Western sports

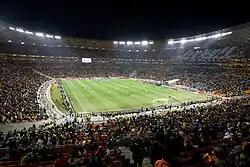
A depiction of the FIFA World Cup, the most popular sporting event in the world.

Western sports are sports that are strongly associated with the West. Many modern sports were invented in or standardized by Western countries; in particular, many major sports were invented in the United Kingdom after the Industrial Revolution, and later, America invented some major sports such as basketball and baseball.